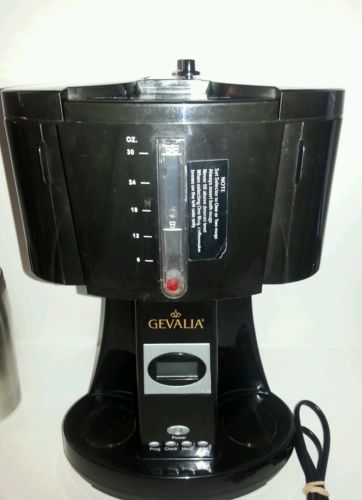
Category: coffee maker